Mylonite

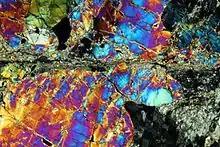
Peridotitic mylonite in a petrographic microscope

Mylonites generally develop in ductile shear zones where high rates of strain are focused. They are the deep crustal counterparts to cataclastic brittle faults that create fault breccias.